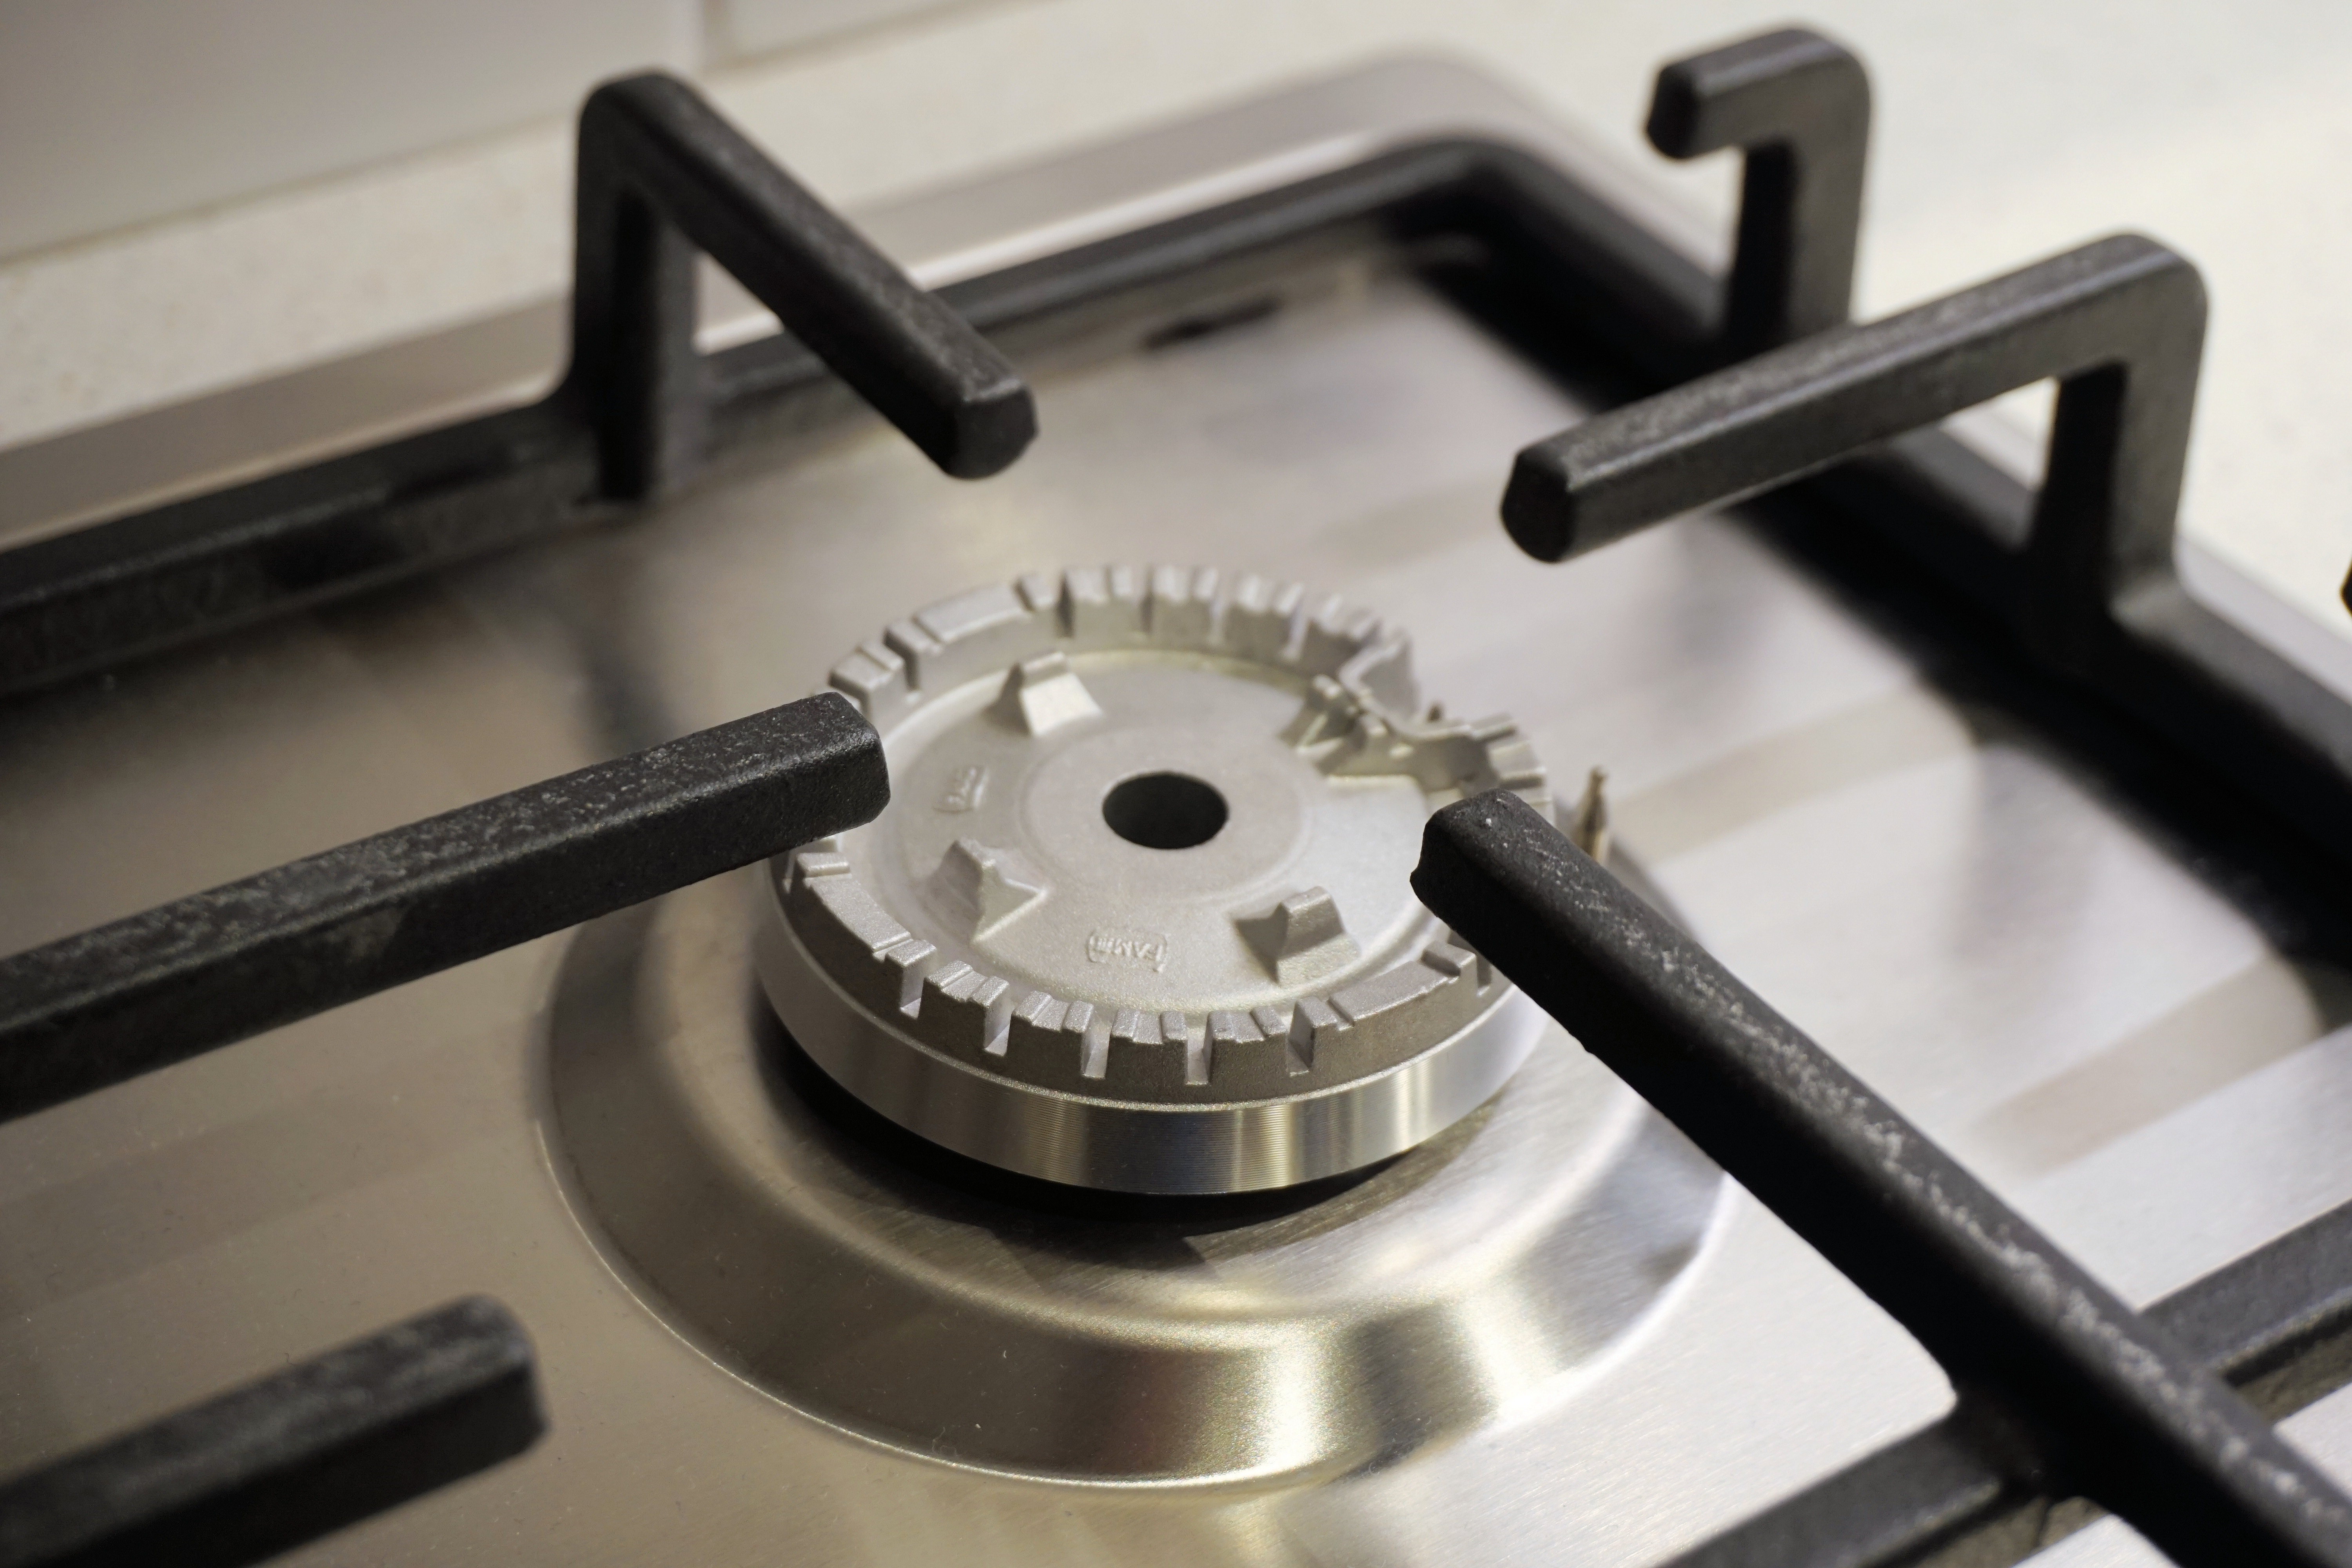
wheel, warm, tool, gear, kitchen, machine, heat, cook, product, gas, oven, prepare, gas stove, gas burner, machine tool